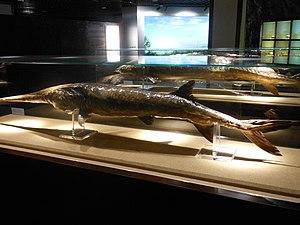
Psephurus gladius, appelé Espadon de Chine ou spatulaire chinois, est une espèce de très grand poissons d'eau douce, disparue en 2020, appartenant à l'ordre des Acipenseriformes.